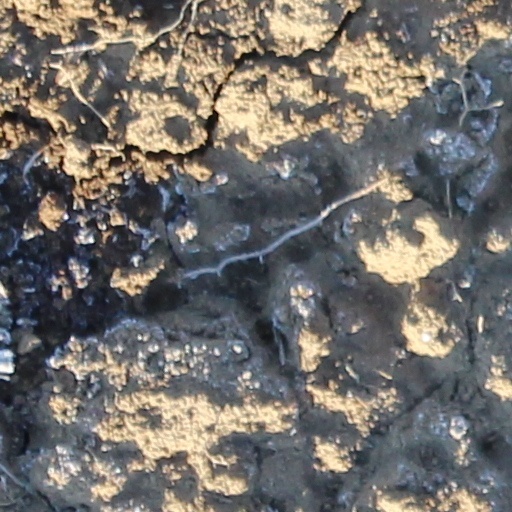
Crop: wheat